12th Aviation Battalion

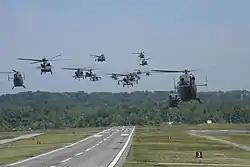
Seventeen VH-60A Black Hawks and seven UH-72 Lakota helicopters from the 12th Aviation Battalion (Army Air Operations Group, Military District of Washington, U.S. Army) lift off from Davison Army Airfield beginning a one-hour training flight over the skies of the National Capital Region, June 4, 2014.

The battalion is a unit of The Army Aviation Brigade (TAAB) under the Military District of Washington (MDW). Its primary mission is to provide executive transport, aeromedical evacuation, and operational aviation support to senior government officials, including the President, Vice President, Secretary of Defense, and other senior military leaders. The battalion is also responsible for homeland security, contingency response, and emergency operations within the NCR.